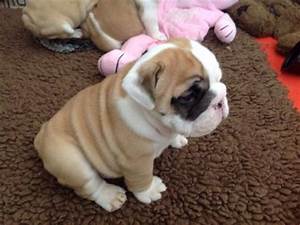
Label: cane